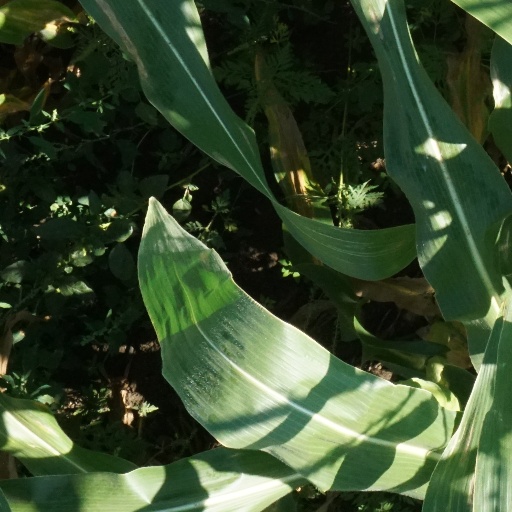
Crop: maize; corn